WNCX

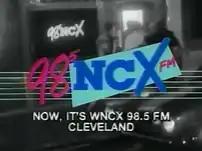
Screen capture from a television ad promoting WNCX's 1986 launch

WGCL and WERE were sold by George Olivia's GCC Communications to Detroit-based Metropolis Broadcasting on June 18, 1986, for a combined $10 million. After the deal was completed, Metropolis changed WGCL's call letters to WNCX on October 22, 1986 (WNCX was to have stood for "North Coast eXpress", but was downplayed entirely after Metropolis executives failed to service mark the slogan and WMMS did).